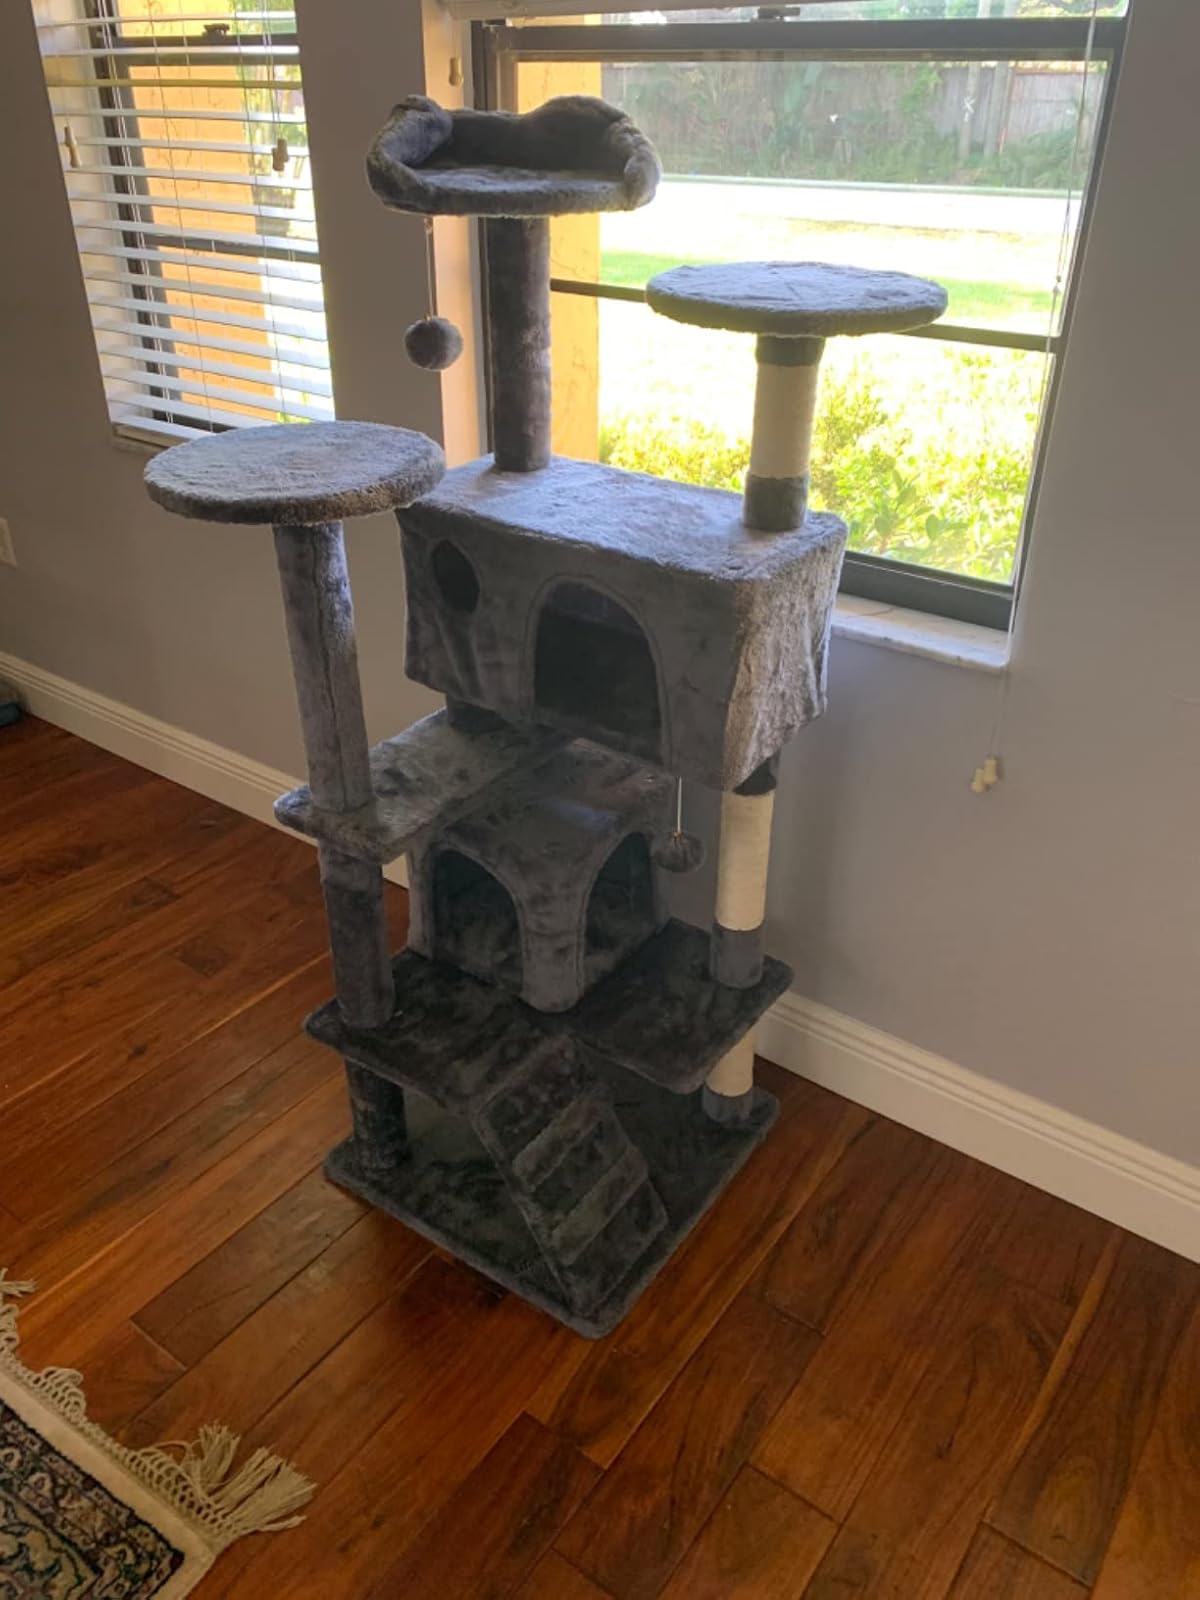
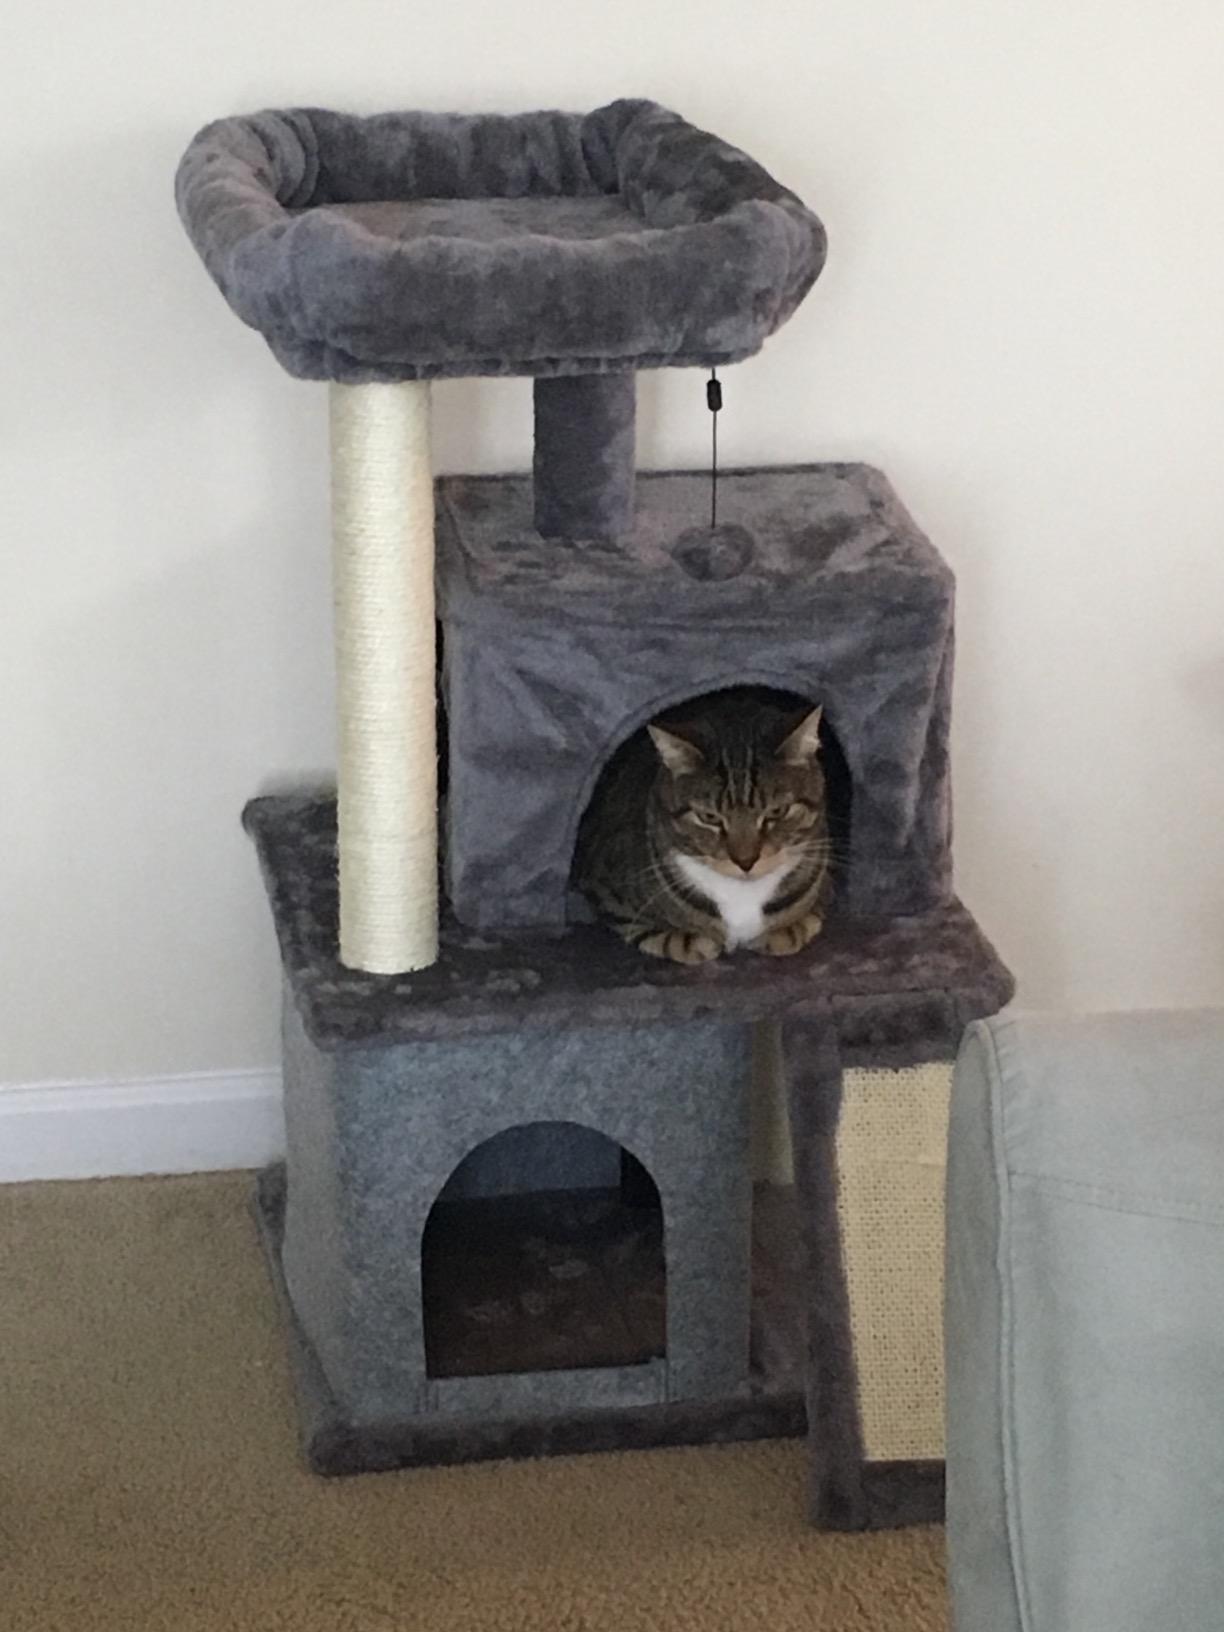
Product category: items_cat tree
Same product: no